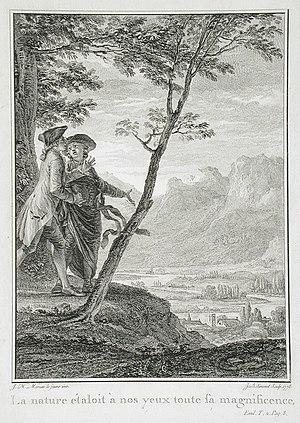
Jean-Baptiste Blaise Simonet est un graveur buriniste et illustrateur français, auteur de nombreuses vignettes, interprète entre autres du peintre Pierre Antoine Baudouin et proche de Moreau le Jeune.